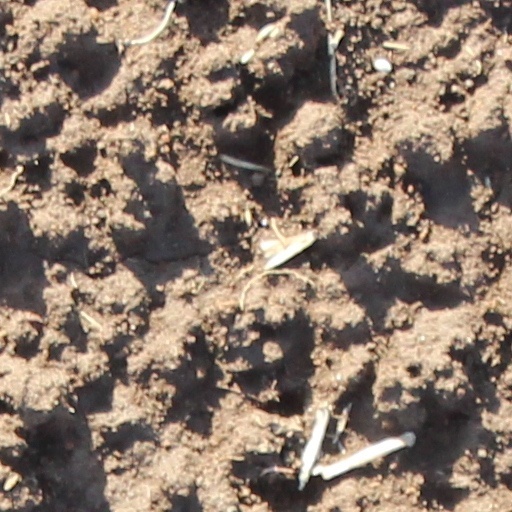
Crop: wheat